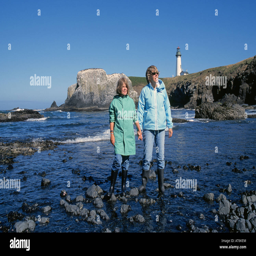
a mother and daughter explore the tide pools